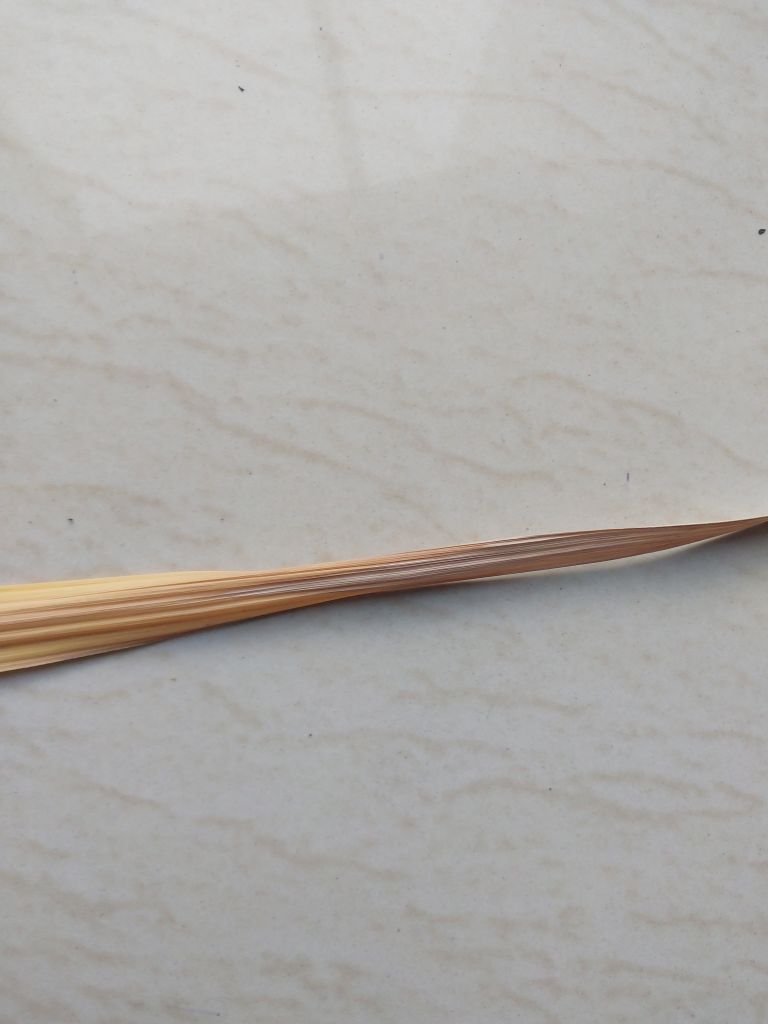
Label: Yellow Leaf